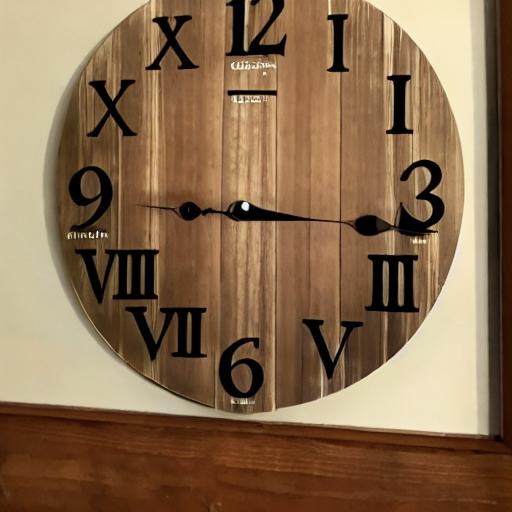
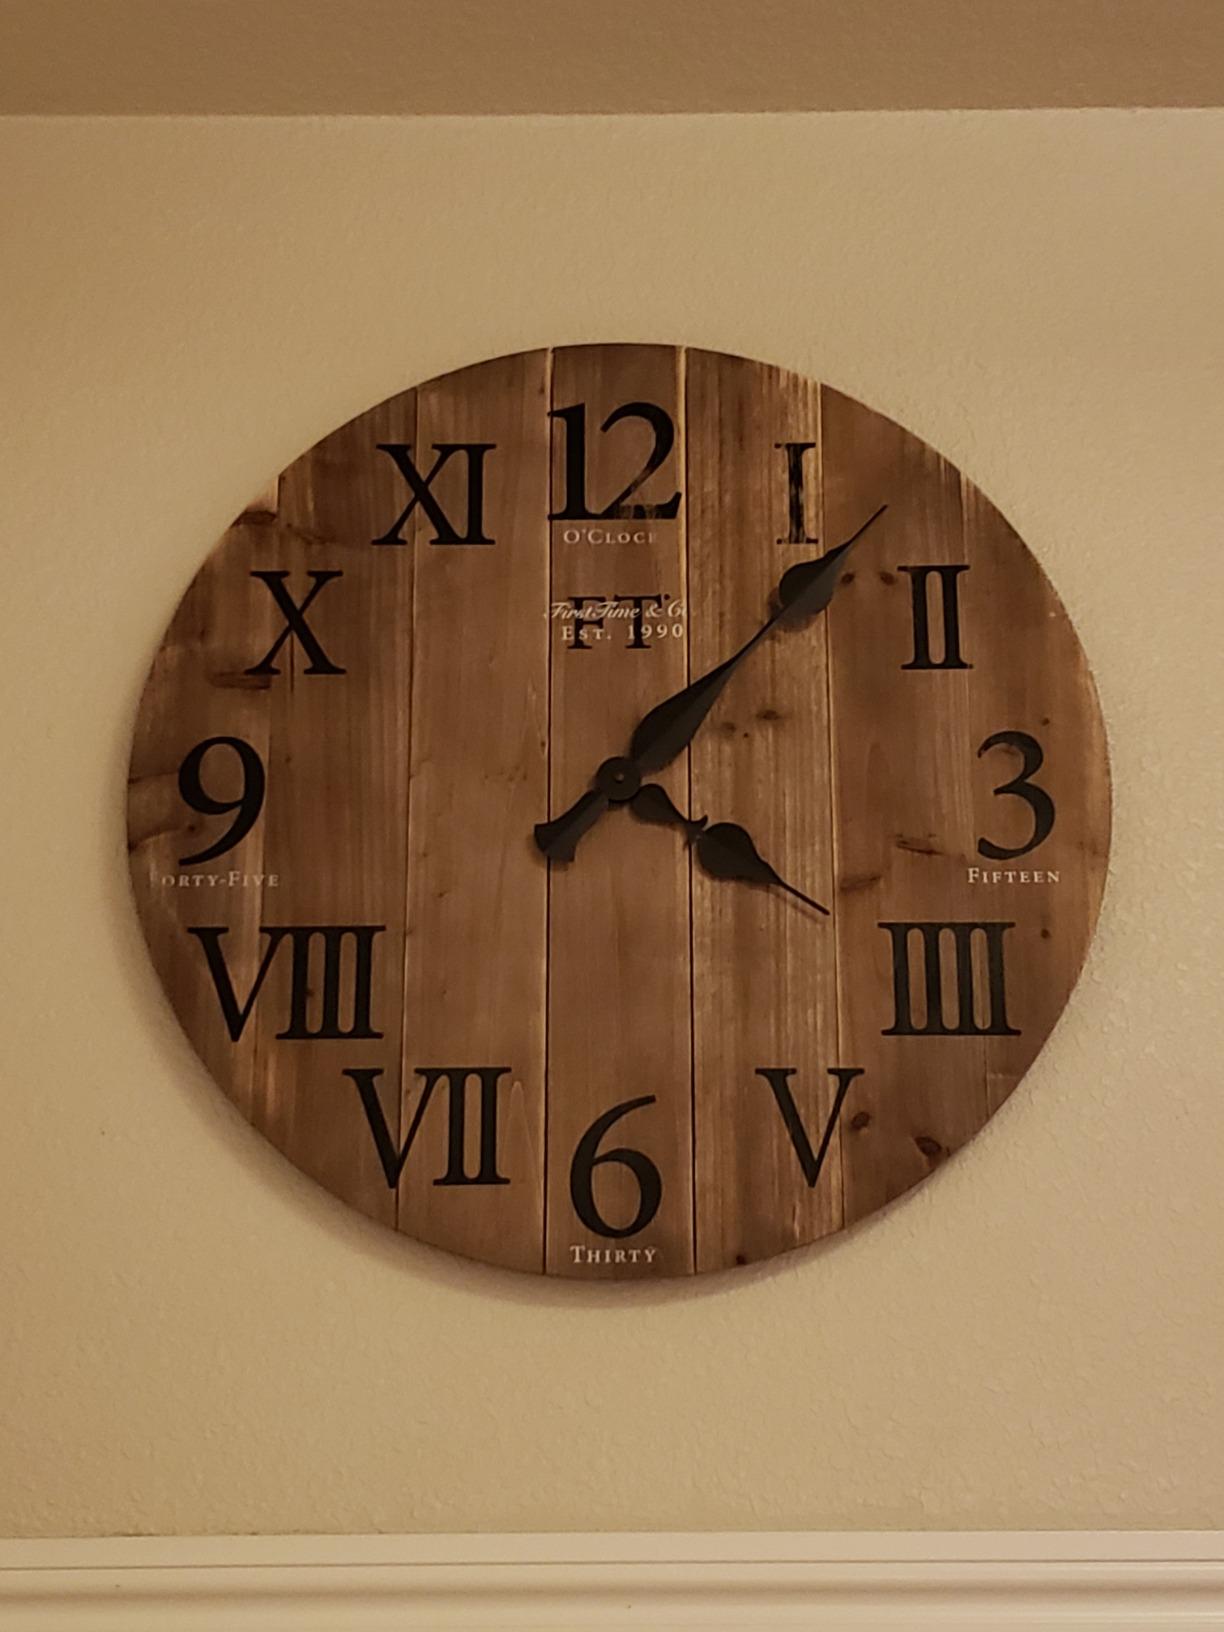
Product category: clock
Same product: no